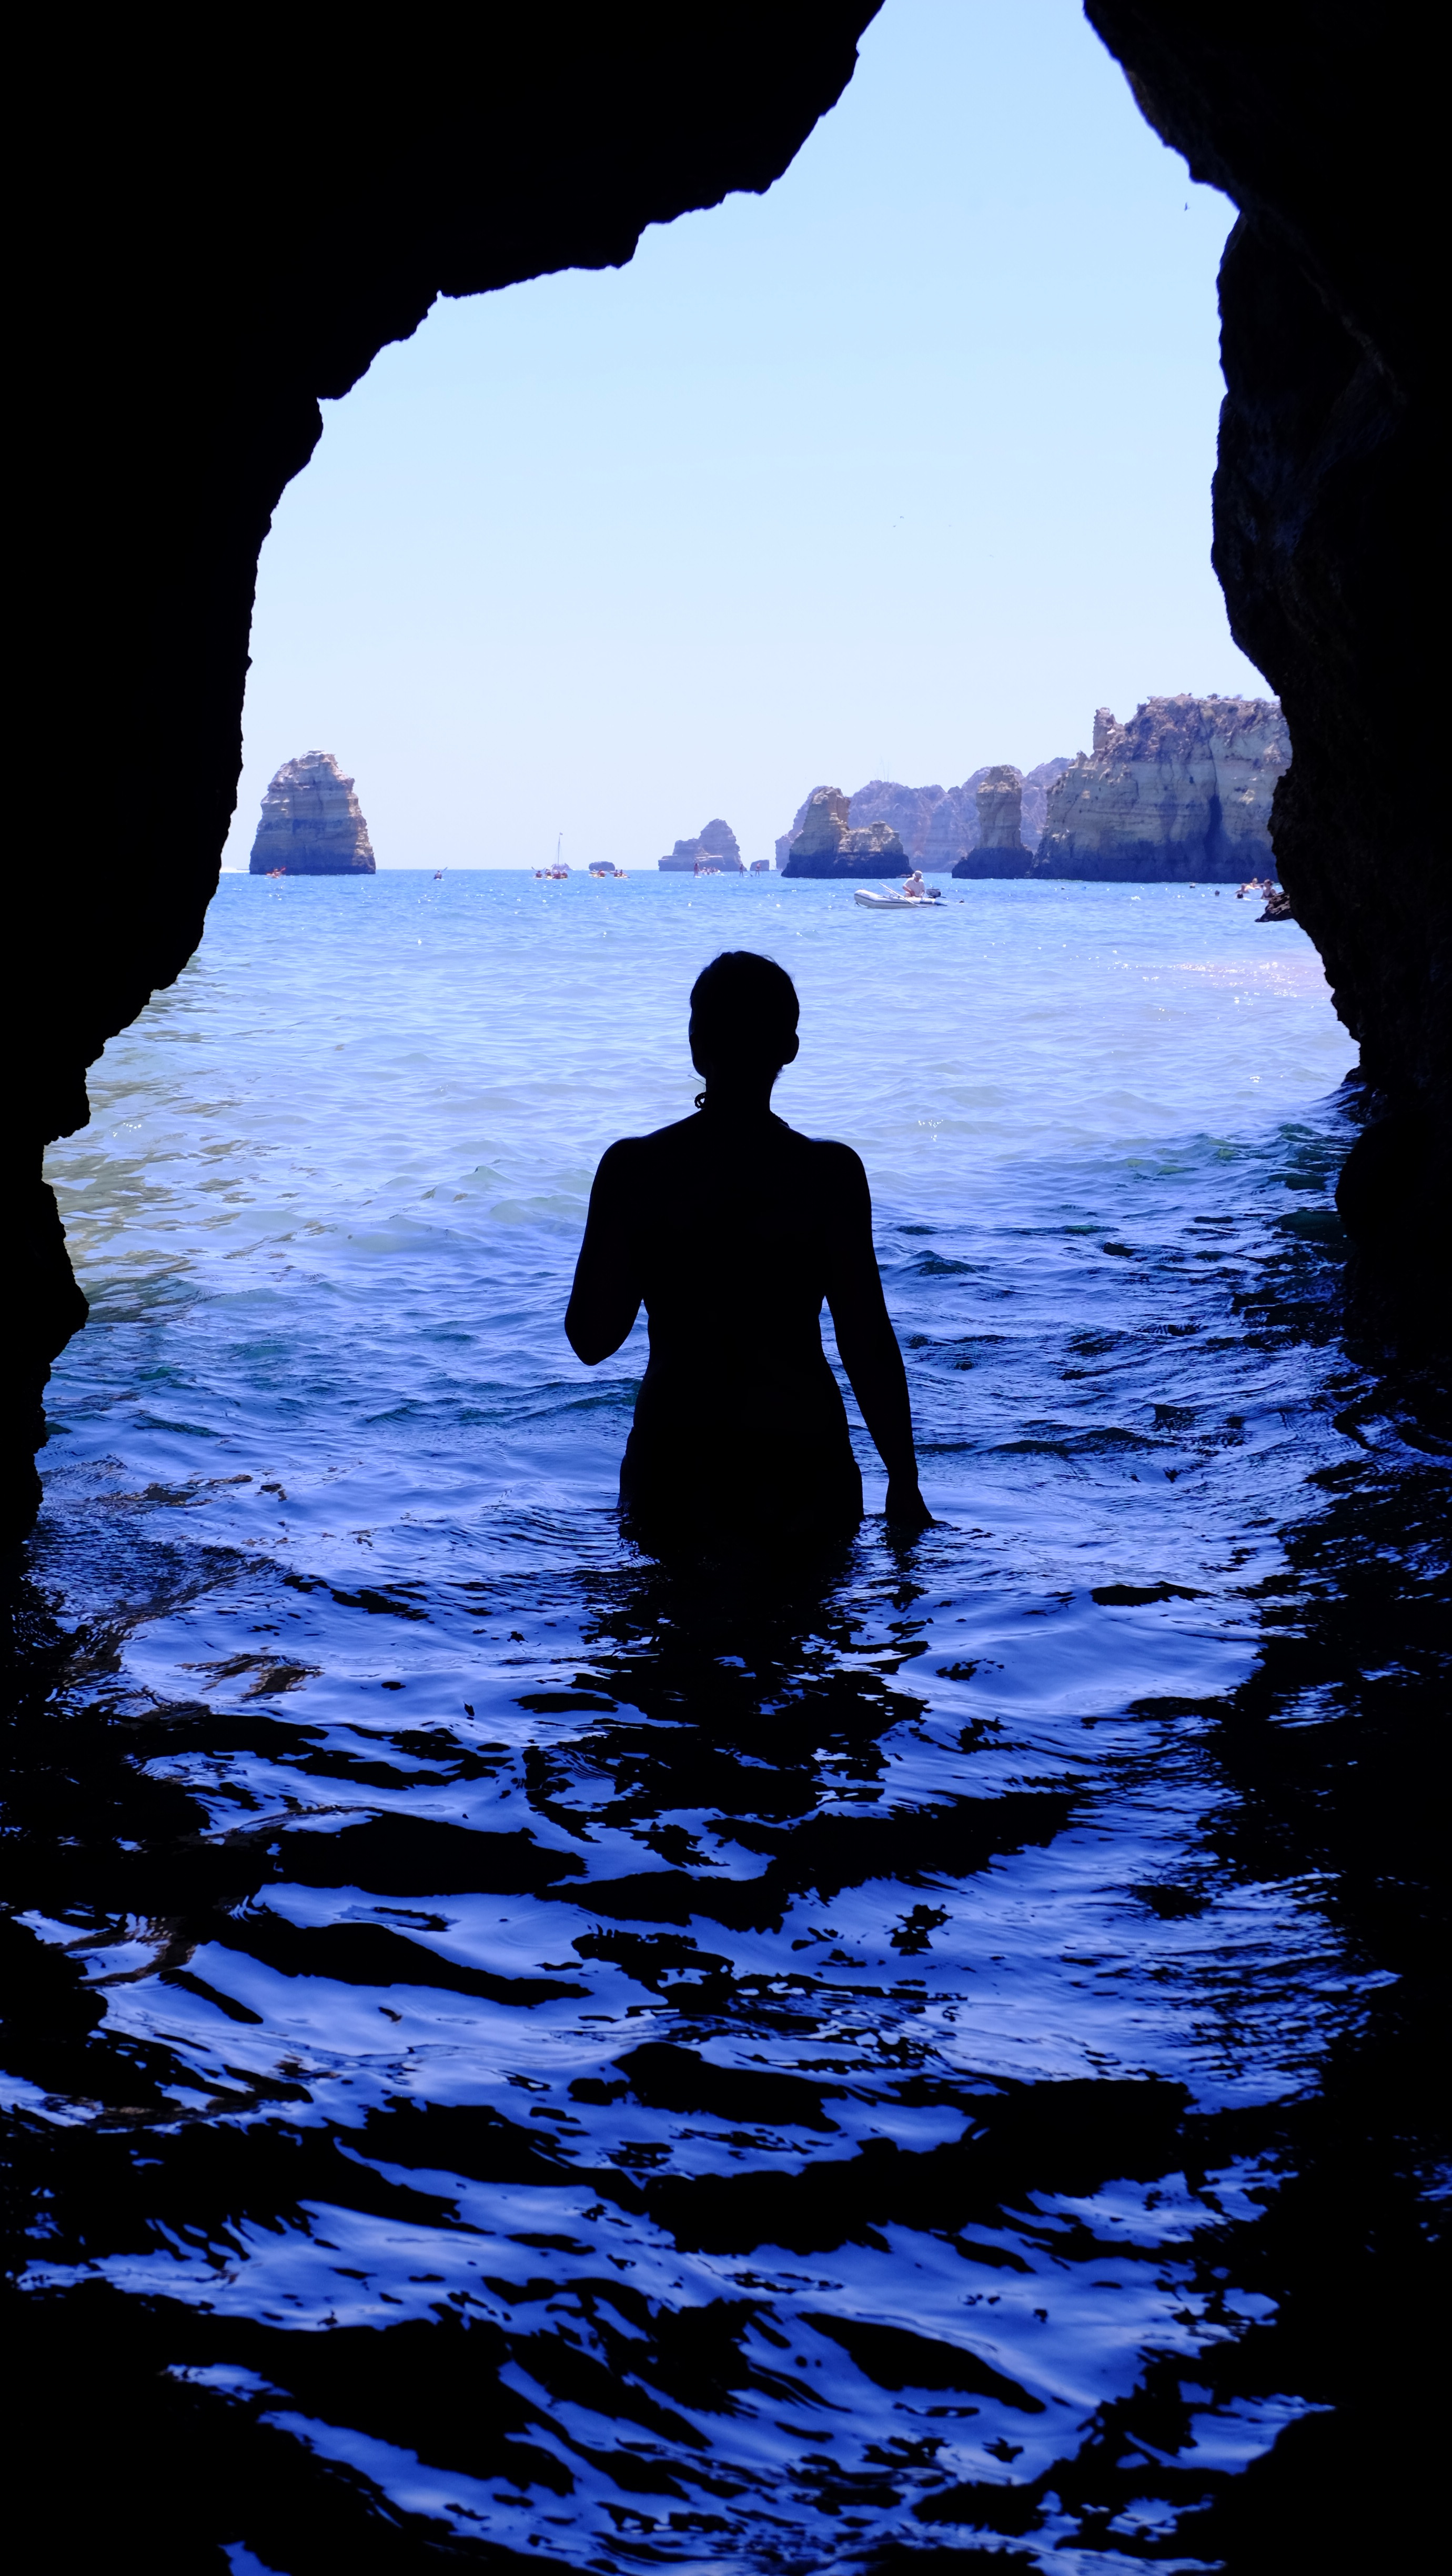
beach, sea, water, rock, ocean, silhouette, person, mountain, light, sky, sun, woman, sunset, cloudy, dawn, travel, dark, recreation, formation, dusk, cave, reflection, seascape, blue, seashore, rocks, outdoors, landform, sea cave